Illinois (Sufjan Stevens album)

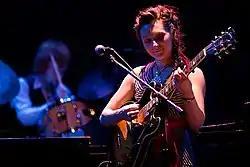
Shara Worden of My Brightest Diamond was one of several collaborators on "Illinois" and also opened for Stevens on his subsequent tour

Illinois was adapted into a dance-based musical, "Illinoise", directed and choreographed by Justin Peck with a companion book written by Jackie Sibblies Drury and Peck. It premiered at Bard College on June 23, 2023, and a Chicago production opened at Chicago Shakespeare Theatre on February 3, 2024. The show features new arrangements for a live band and three voices, and aims to "lead [the audience] on a mighty journey through the American heartland, from campfire storytelling to the edges of the cosmos". It debuted in New York on March 2, 2024, at Park Avenue Armory, and opened on Broadway at the St. James Theater from April to August 2024.